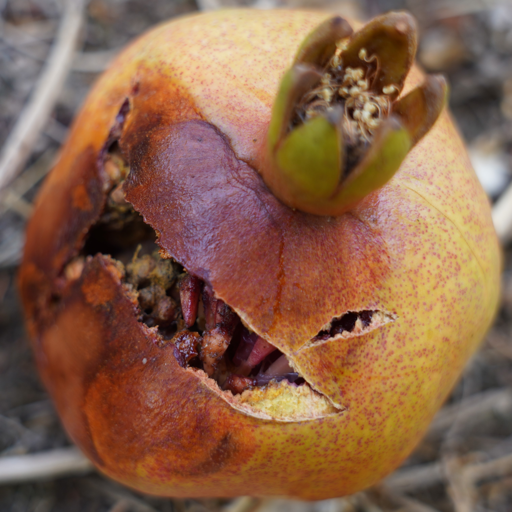
Label: Colletotrichum spp